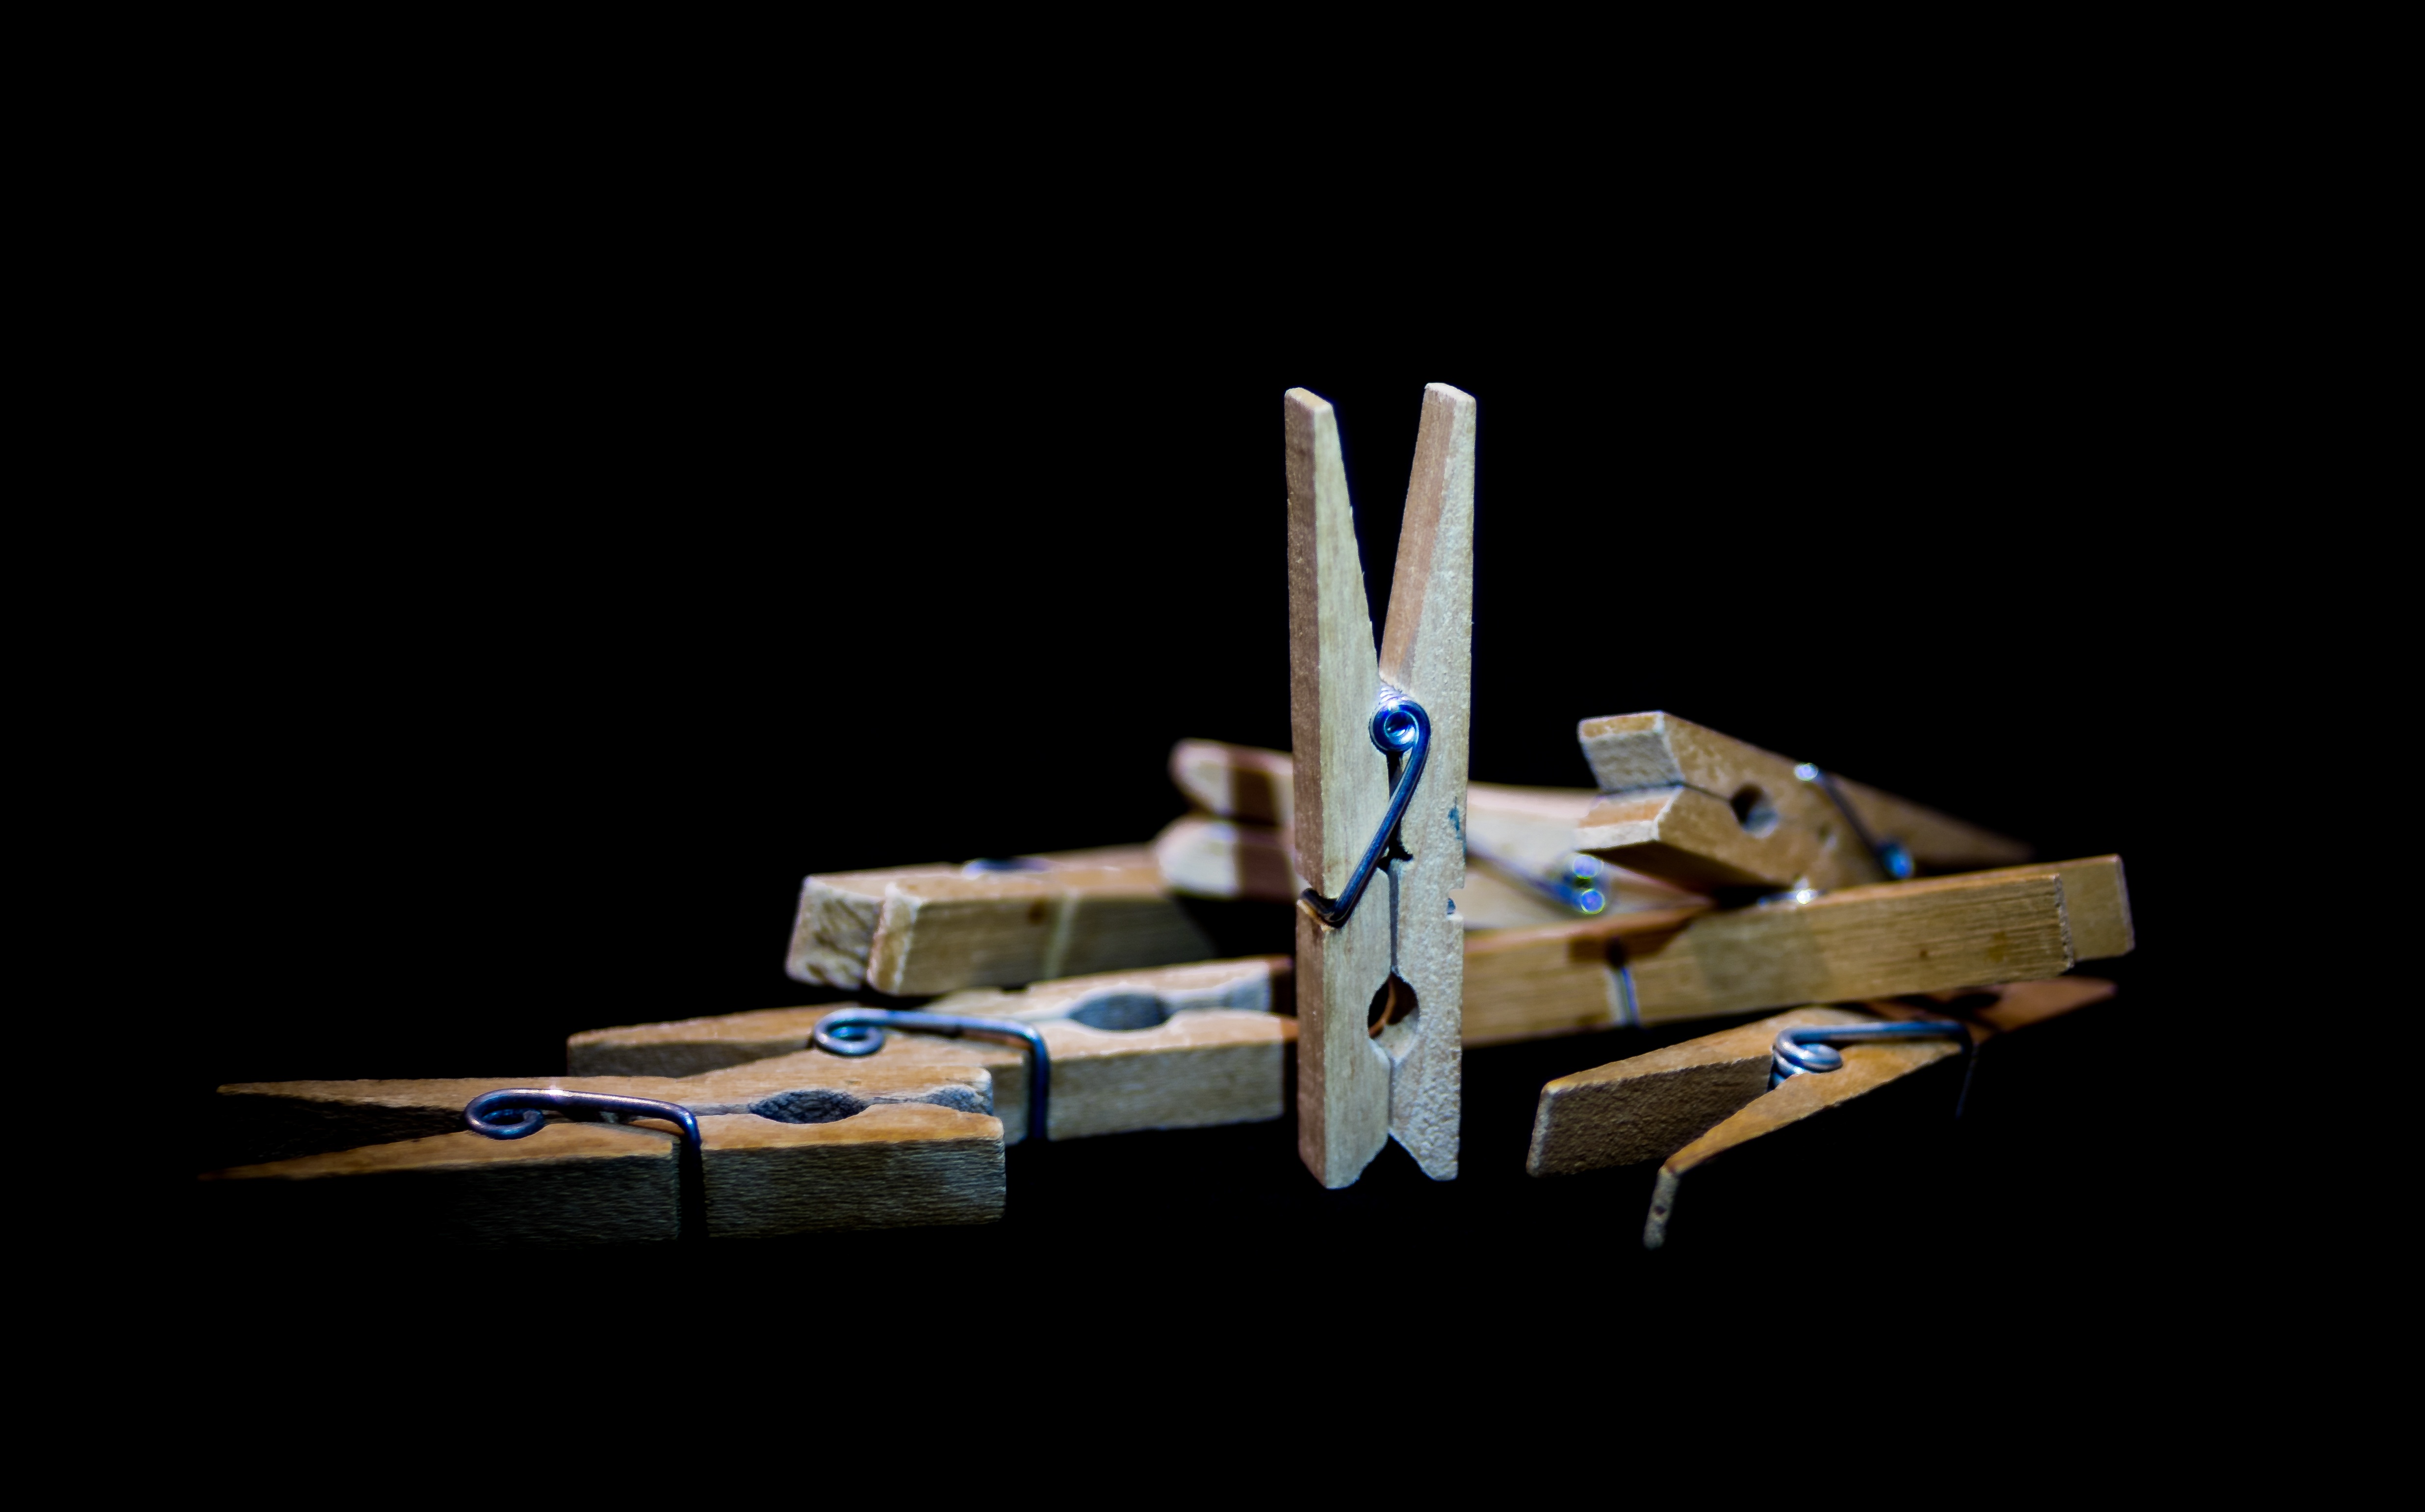
light, wood, old, contrast, clothing, still life, product, art, wallpaper, tweezers, tend, clothes hanging